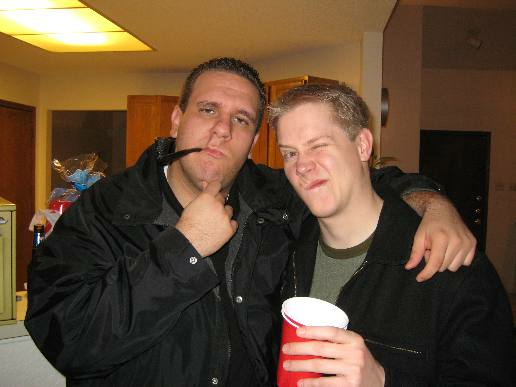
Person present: Yes